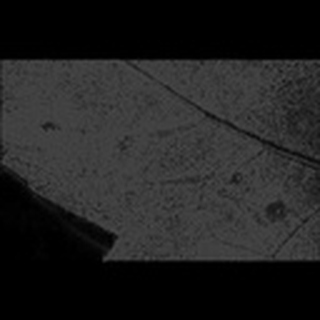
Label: cotton_target_spot